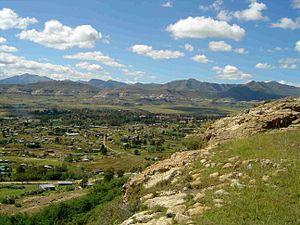
Roma est une ville du Lesotho située dans le district de Maseru. Elle se trouve à 34 kilomètres au sud de Maseru et accueille l'université nationale du Lesotho.